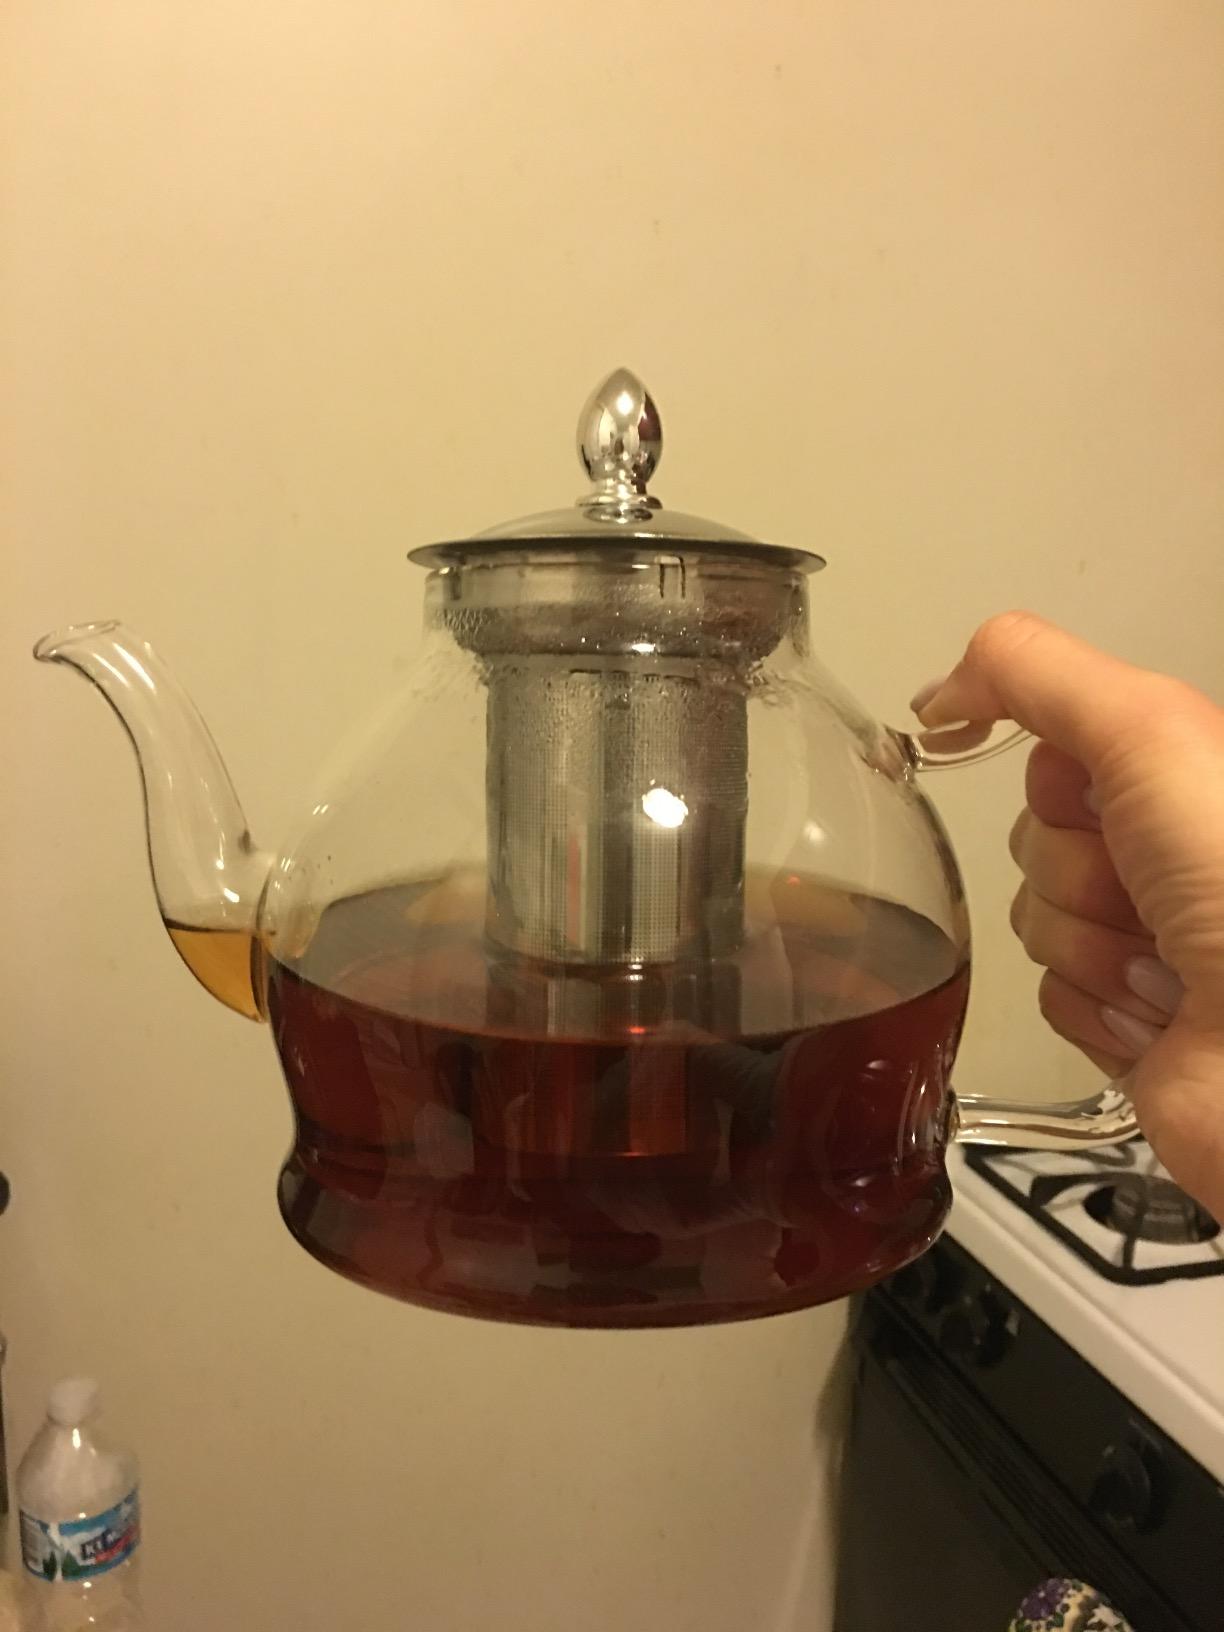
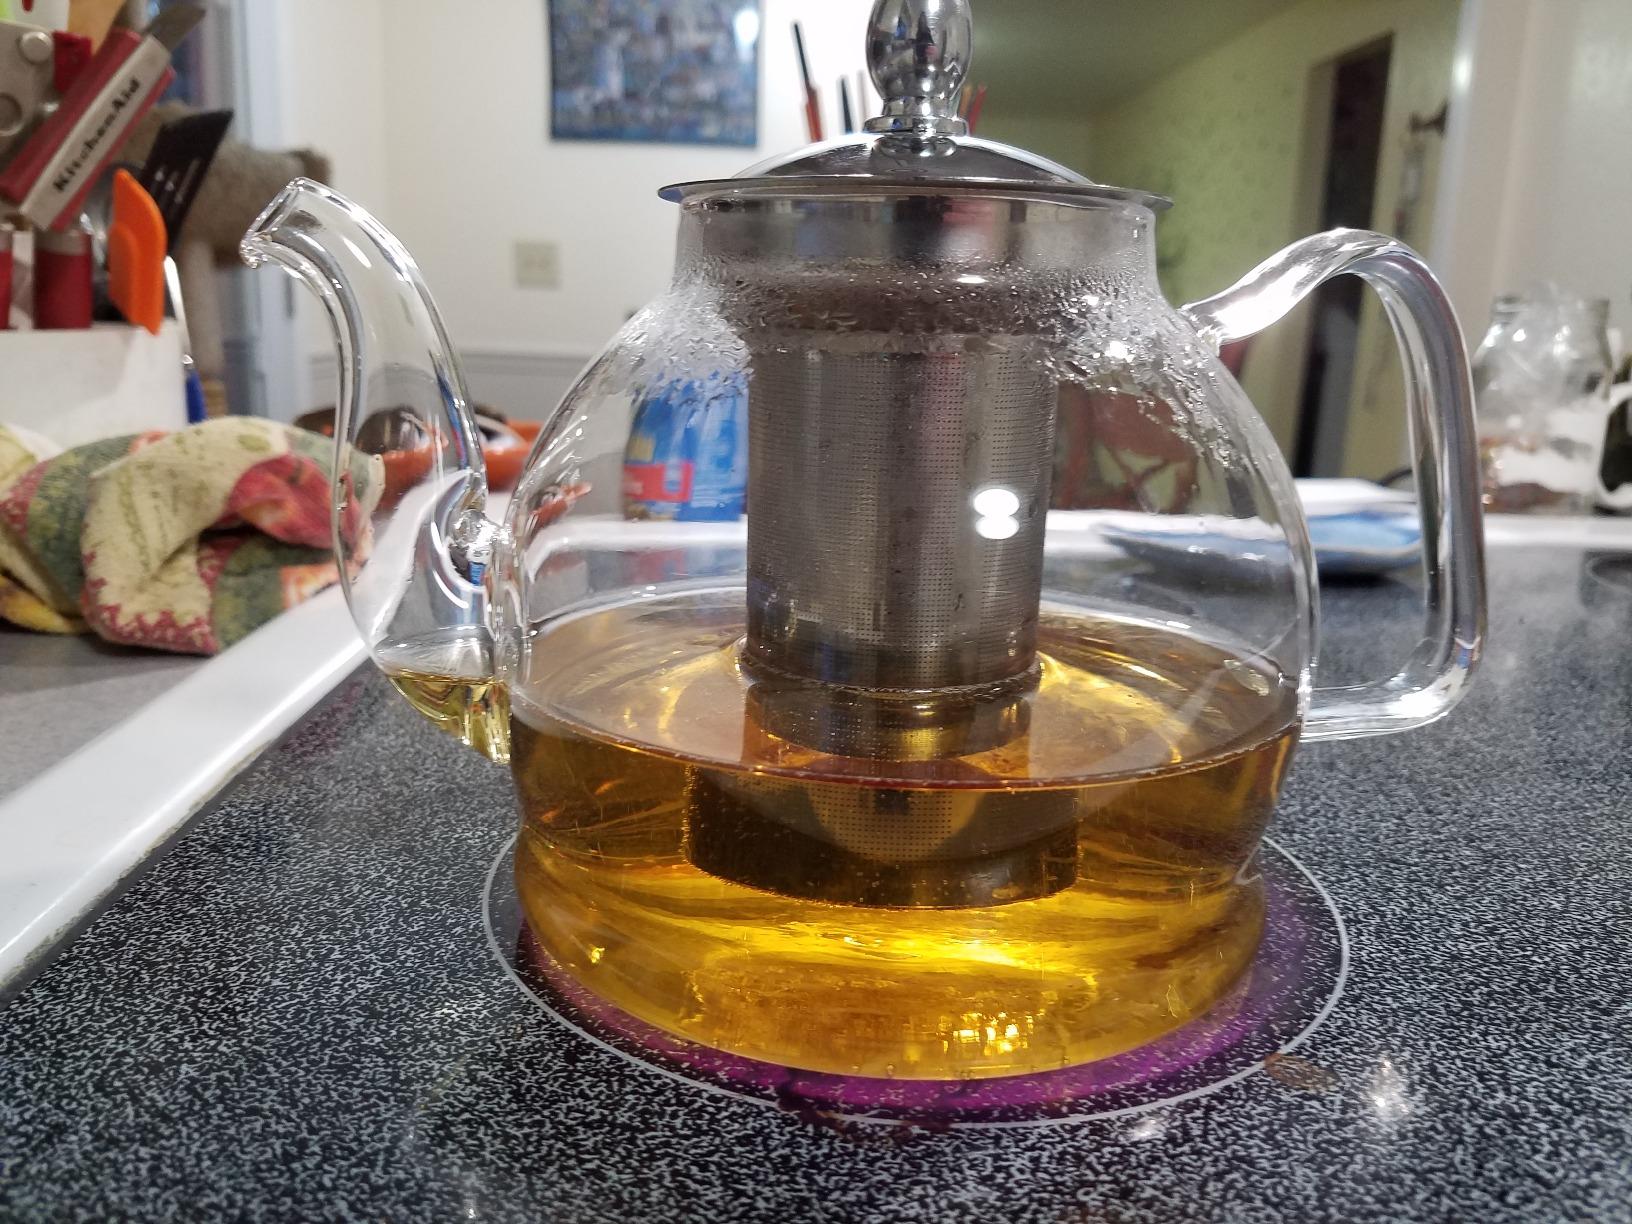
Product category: items_kettle
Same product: yes